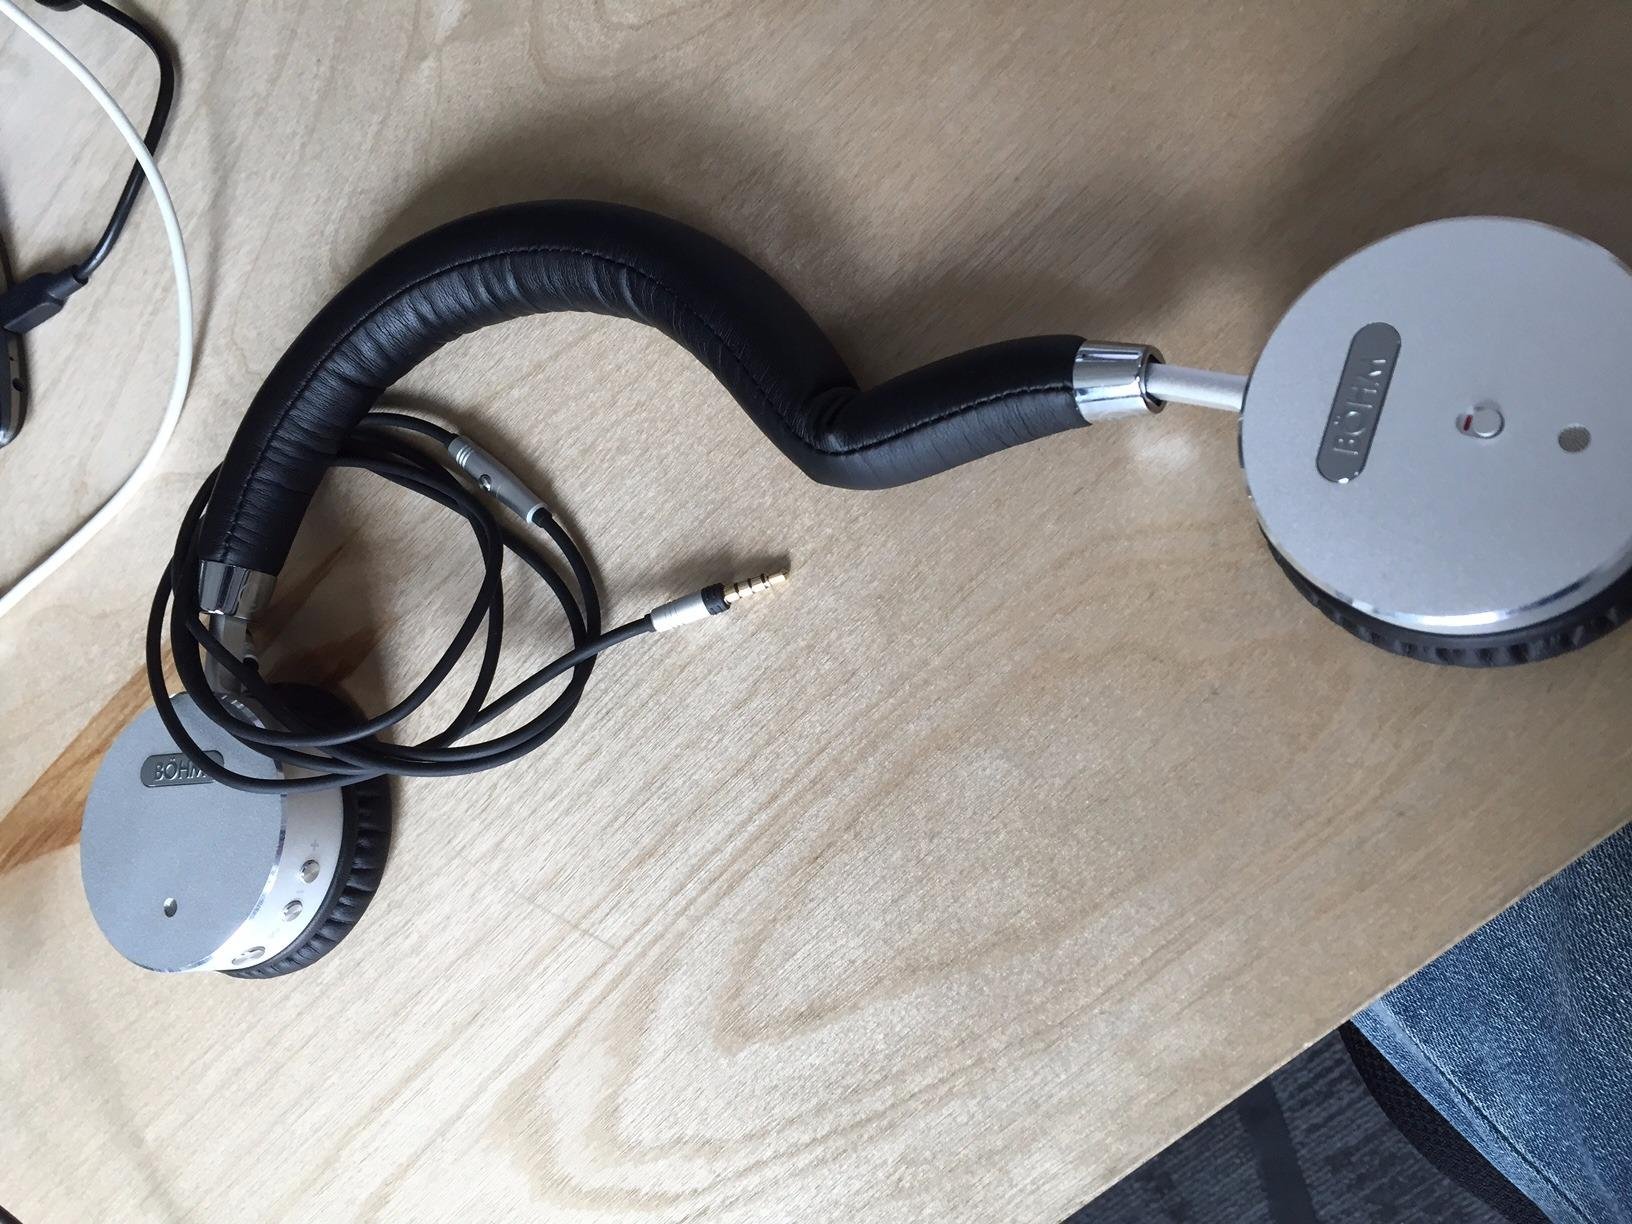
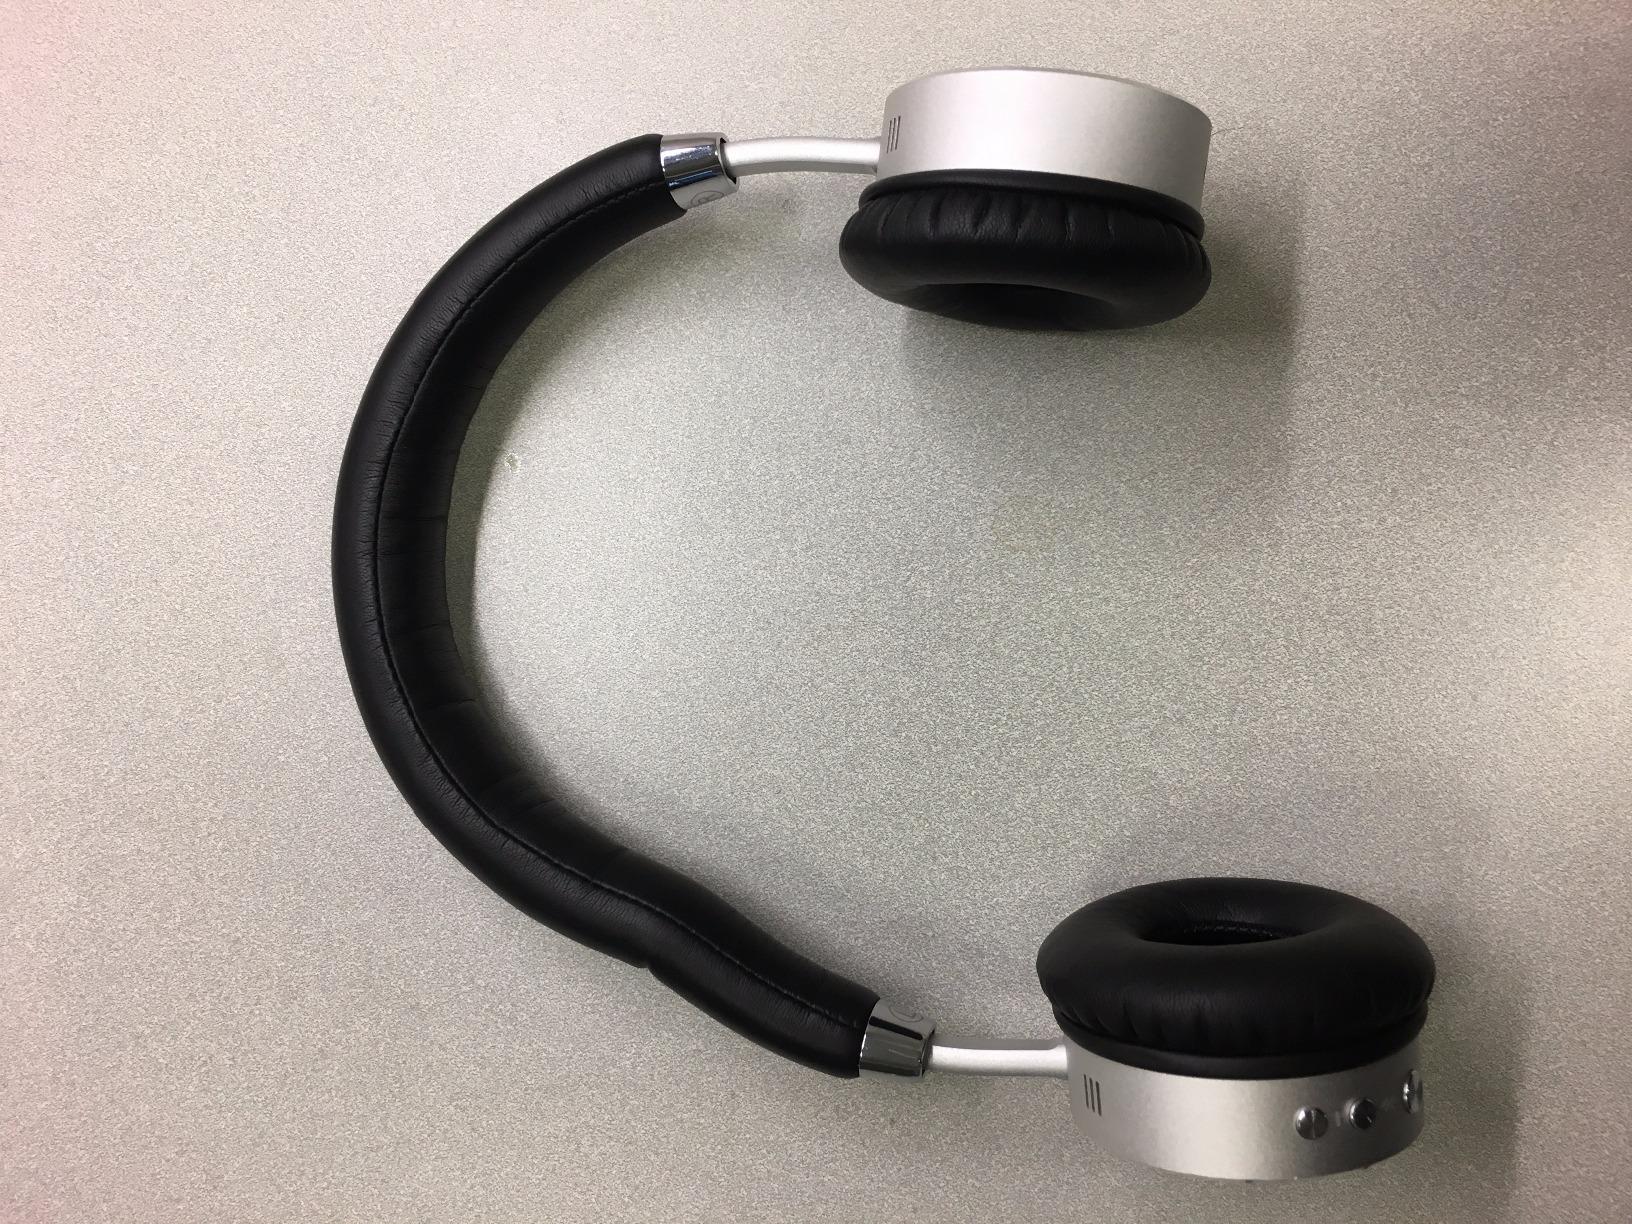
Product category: headphones
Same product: yes